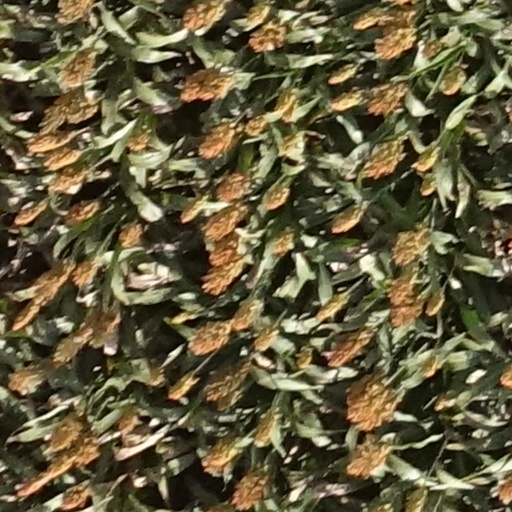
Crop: sorghum